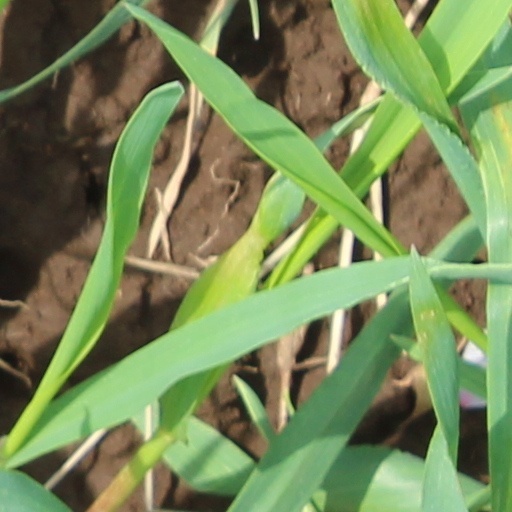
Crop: wheat